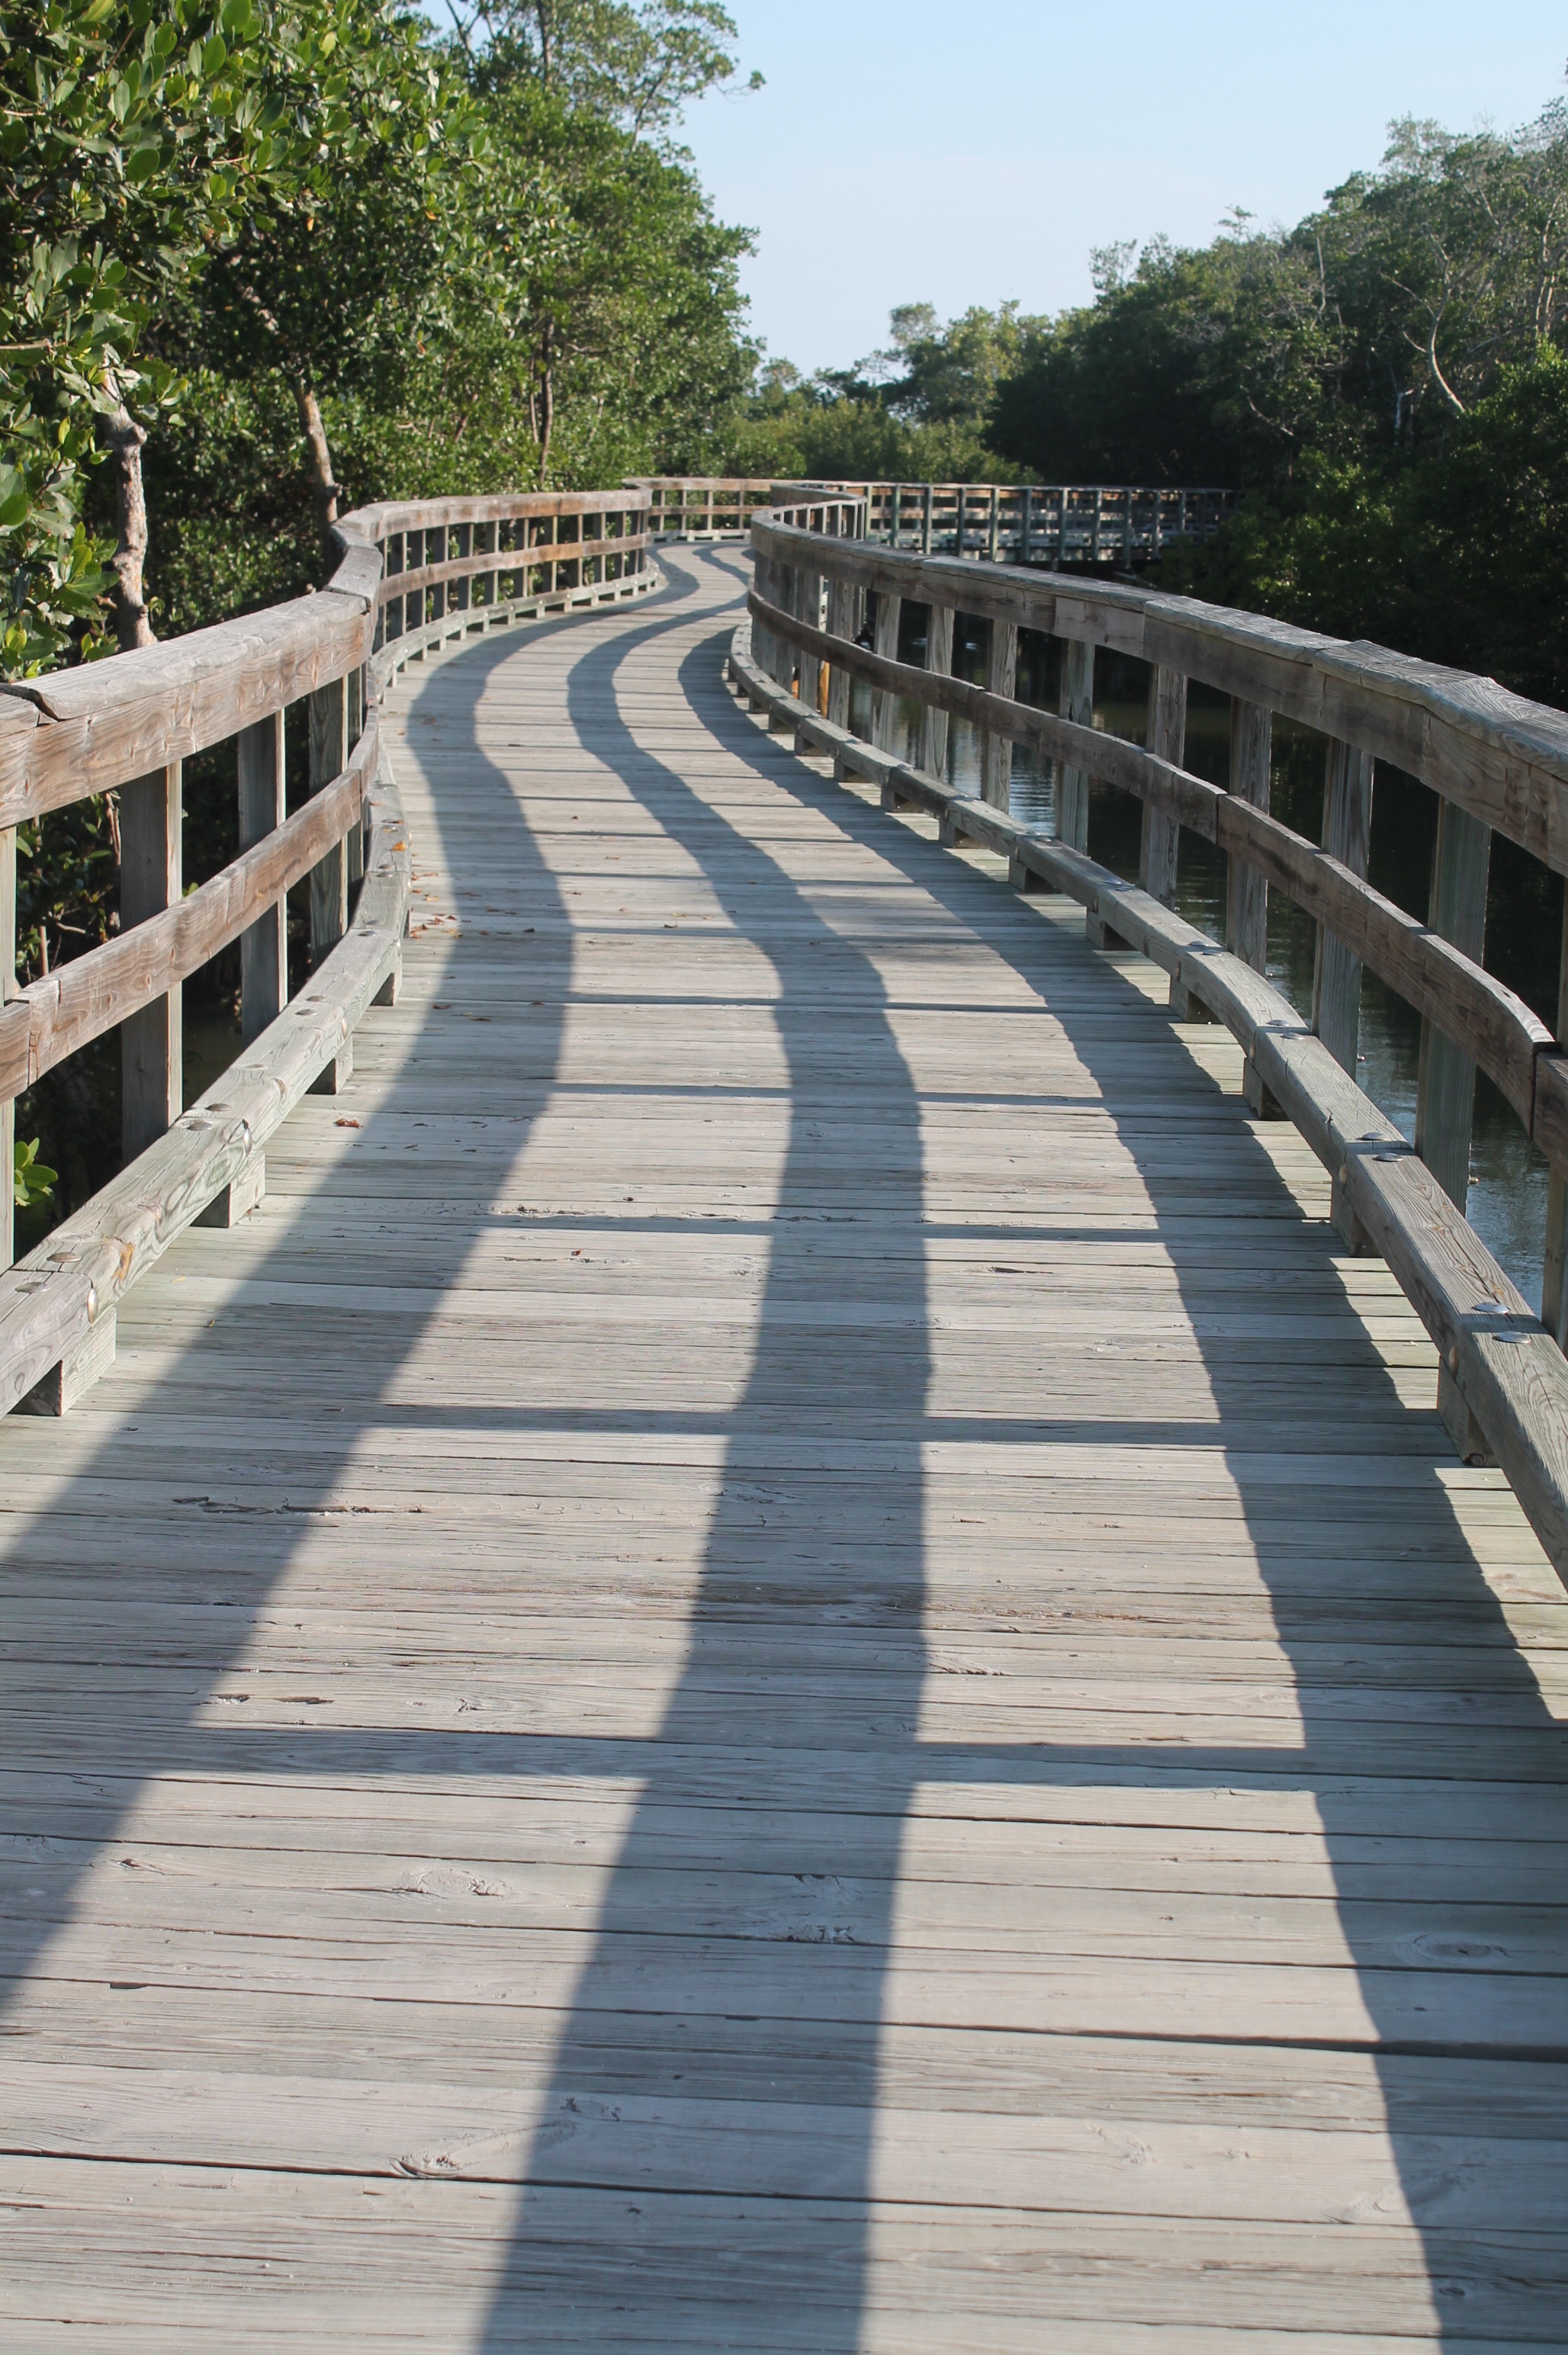
path, outdoor, walking, boardwalk, road, hiking, trail, bridge, sidewalk, walkway, walk, scenic, hike, peaceful, natural, scenery, lane, waterway, footpath, road surface, nonbuilding structure